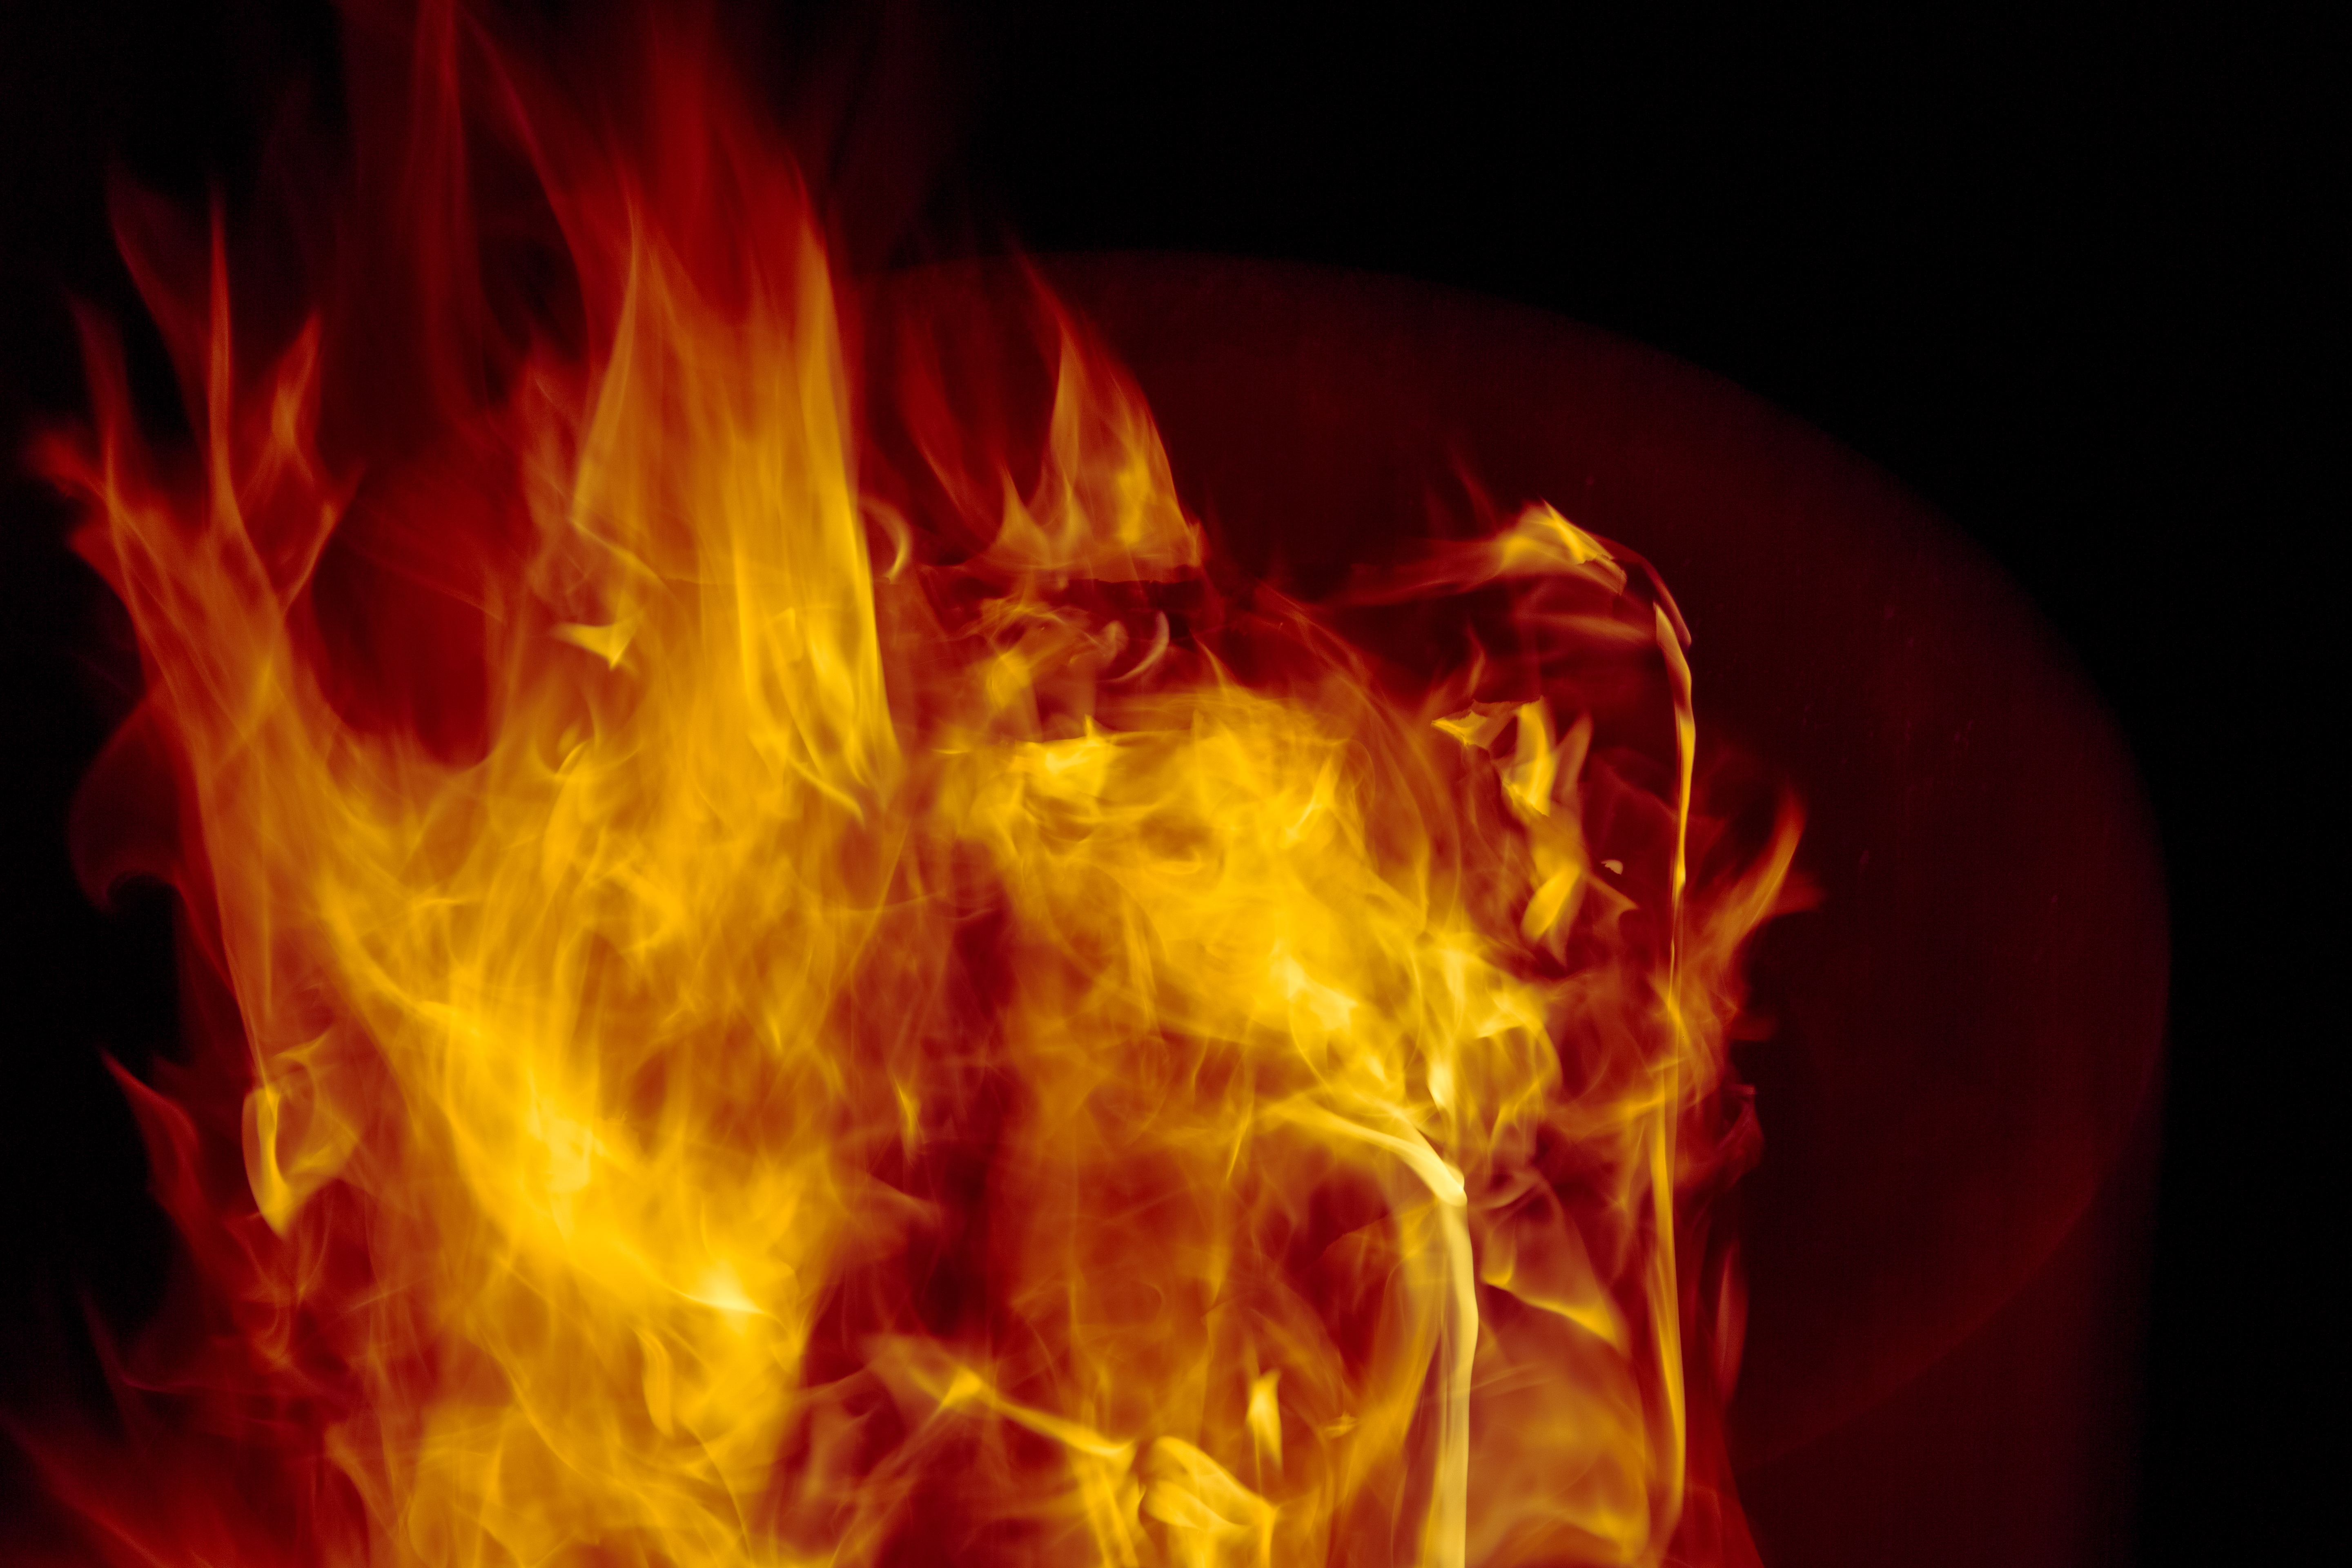
ablaze, abstract, afire, aflame, blaze, blazing, bonfire, burn, burning, burnt, burst, fiery, fire, fireside, firing, flame, flaming, flammable, glow, heat, hot, ignite, inferno, lambency, light, light signal, orange, pattern, red, tongue, warm